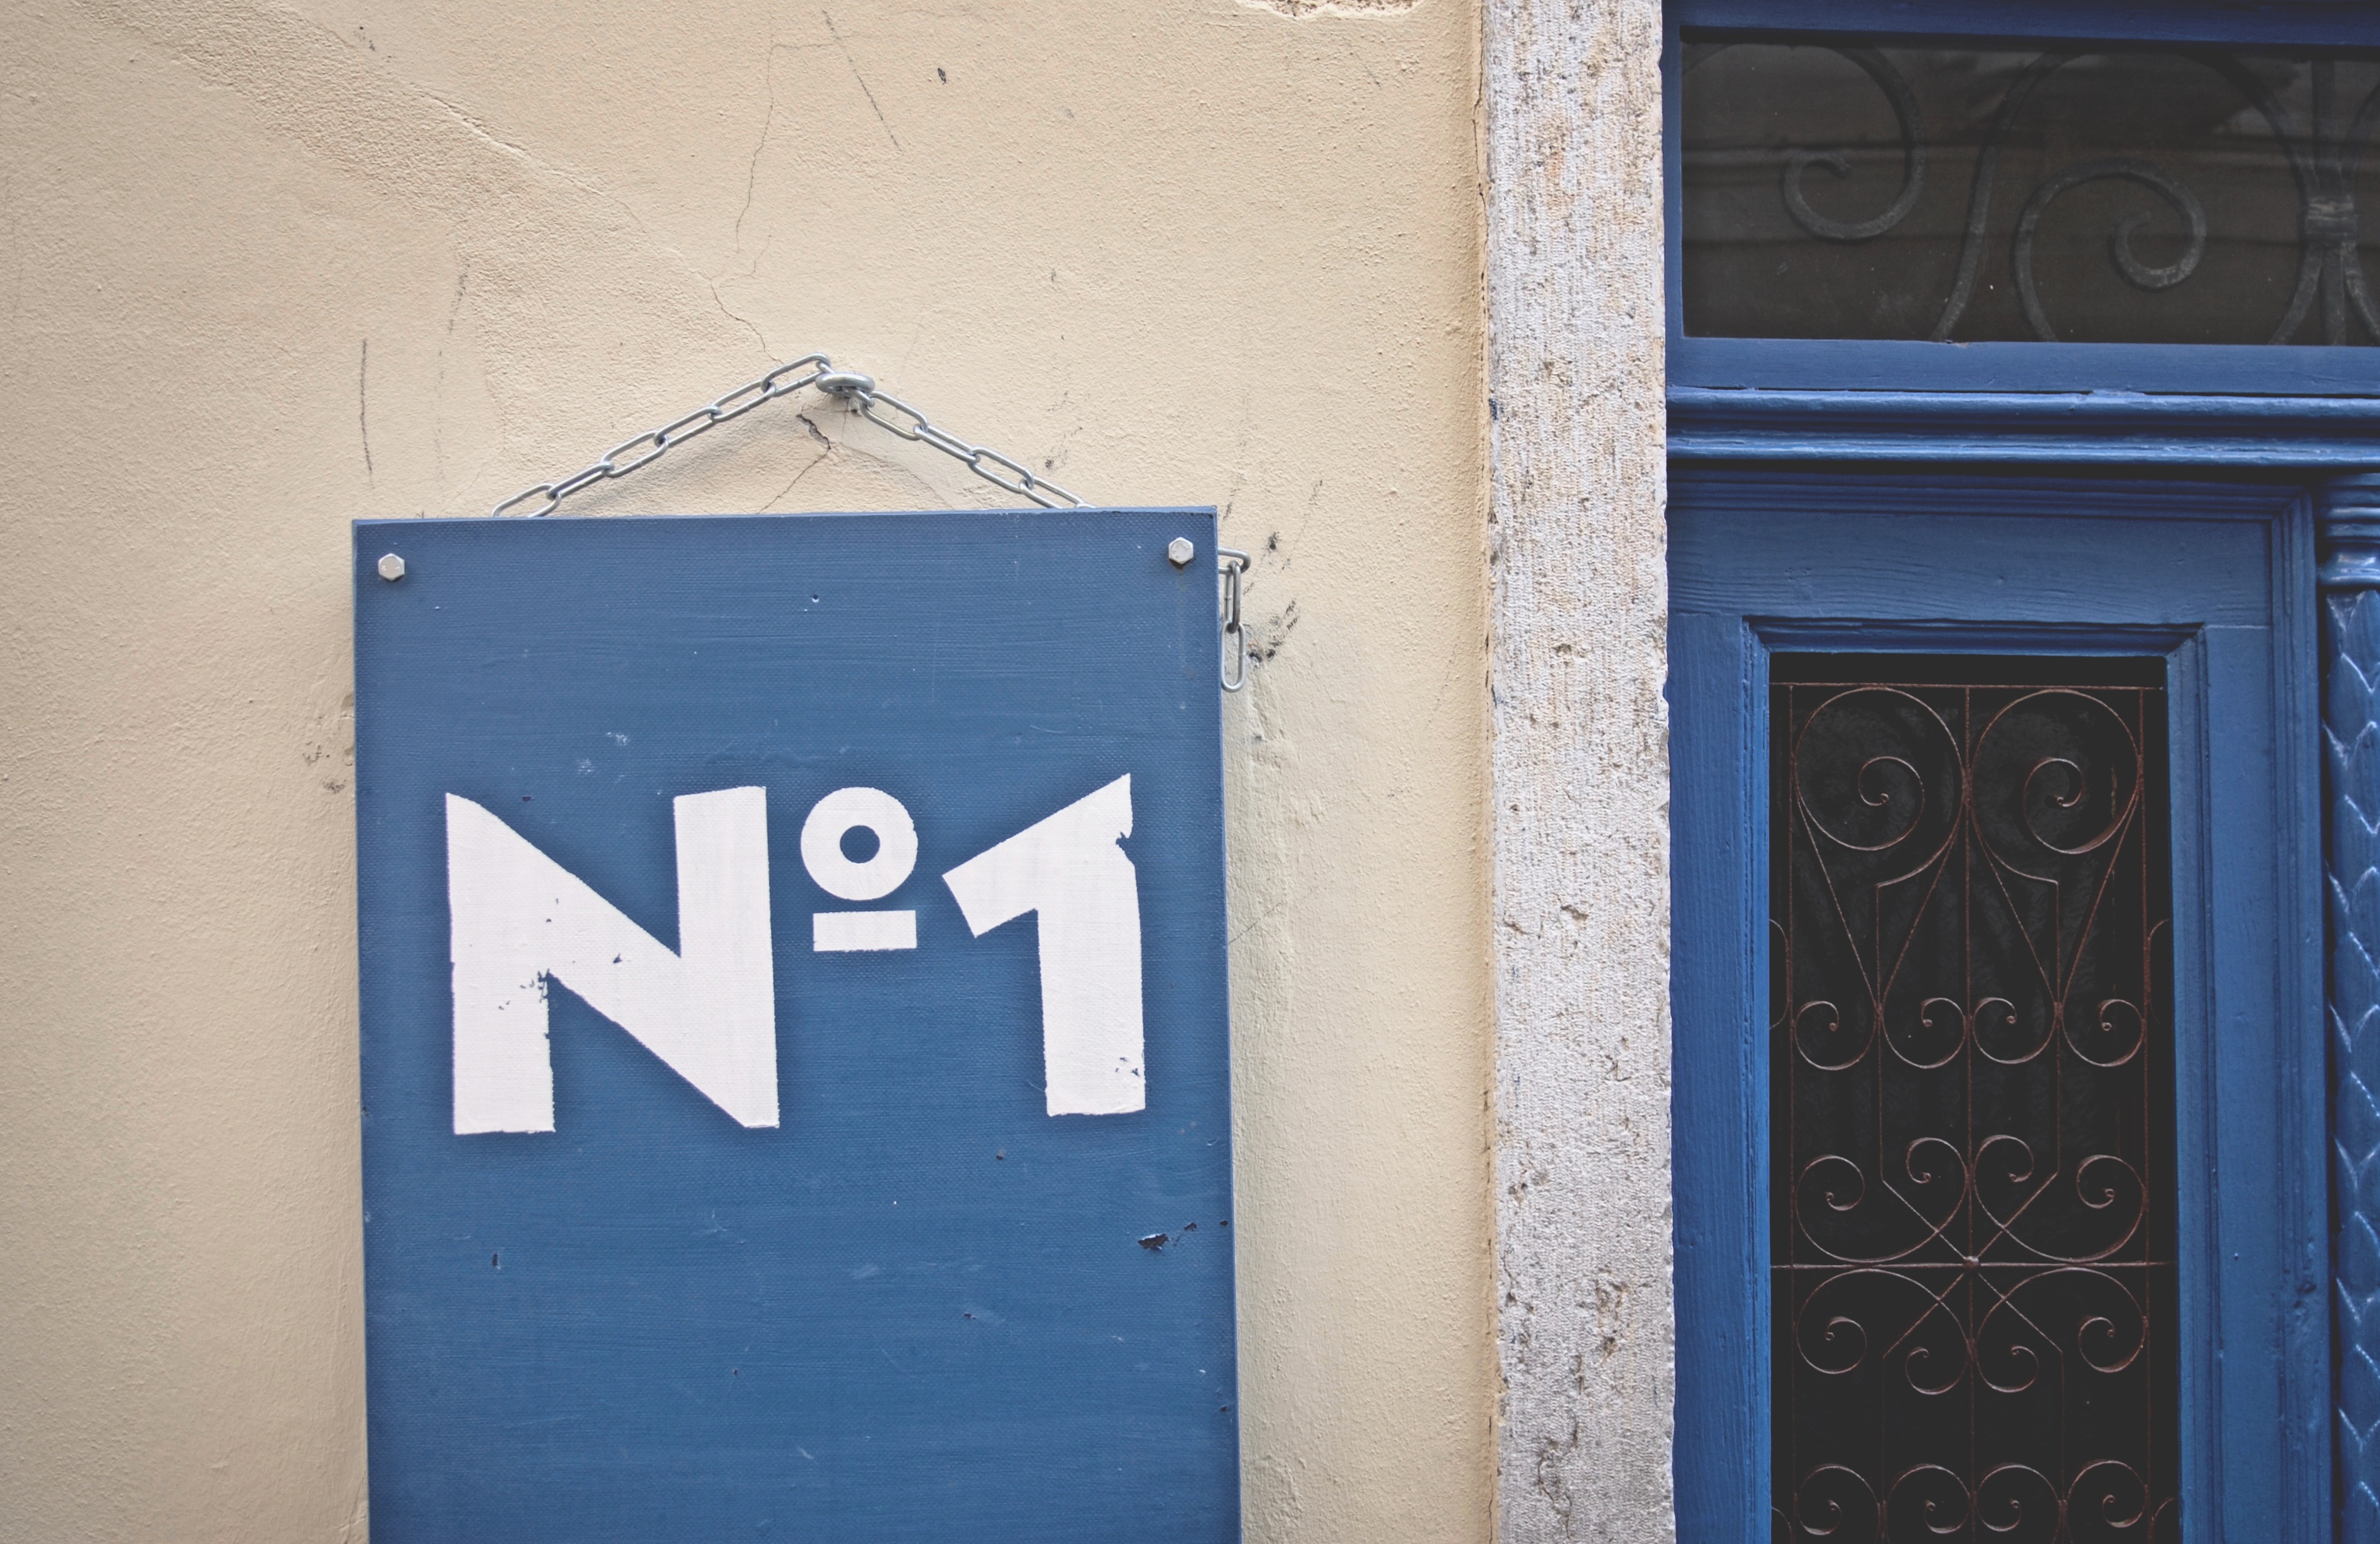
white, window, number, wall, sign, color, blue, signage, door, art, design, shape